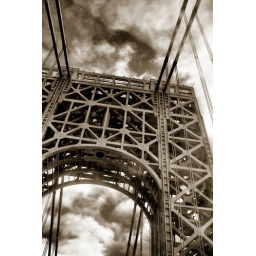
Snapped through the car window in the big apple.